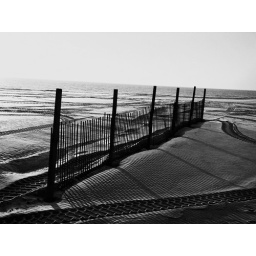
winter beach in black and white